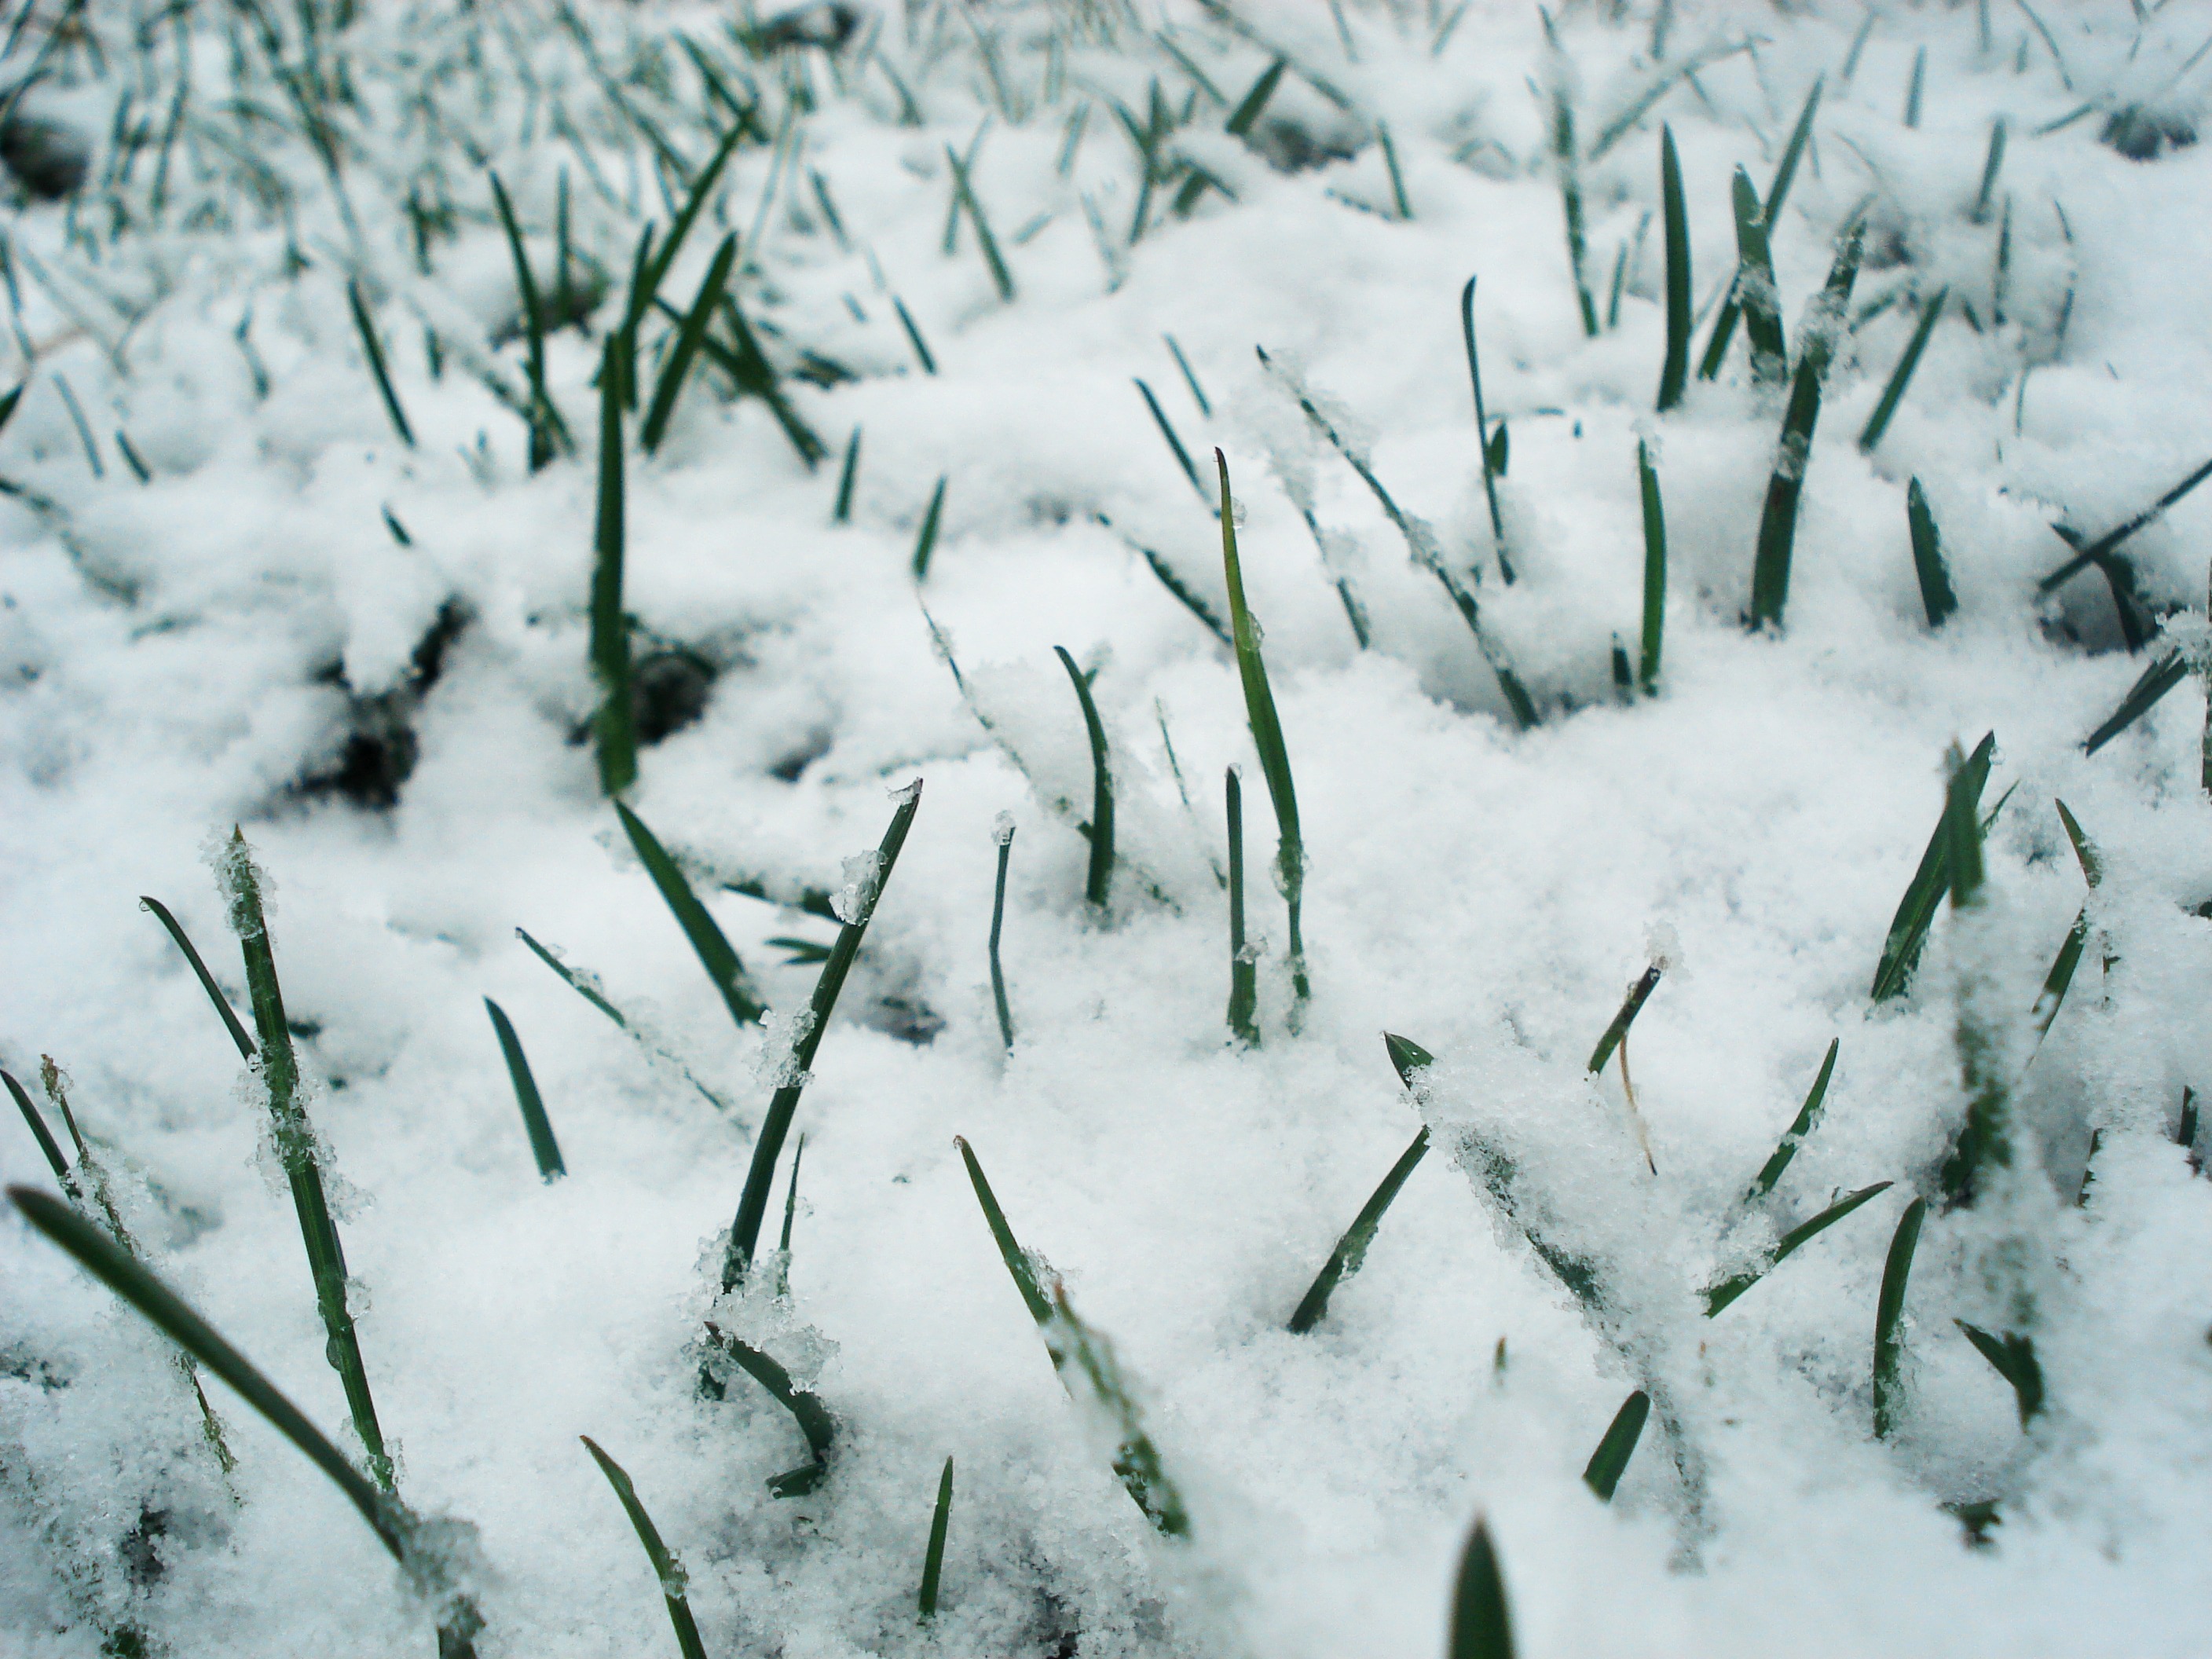
tree, grass, branch, snow, winter, black and white, leaf, frost, spring, green, weather, frozen, monochrome, season, blizzard, freezing, winter storm, rain and snow mixed